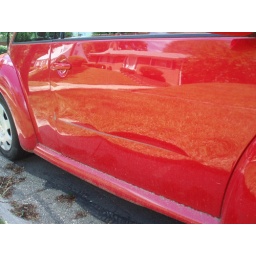
Linear dent in the passenger door and onto the rear panel of the car just in front of the fender.